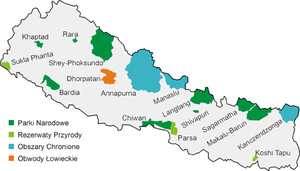
Cette page répertorie la liste des aires protégées du Népal.